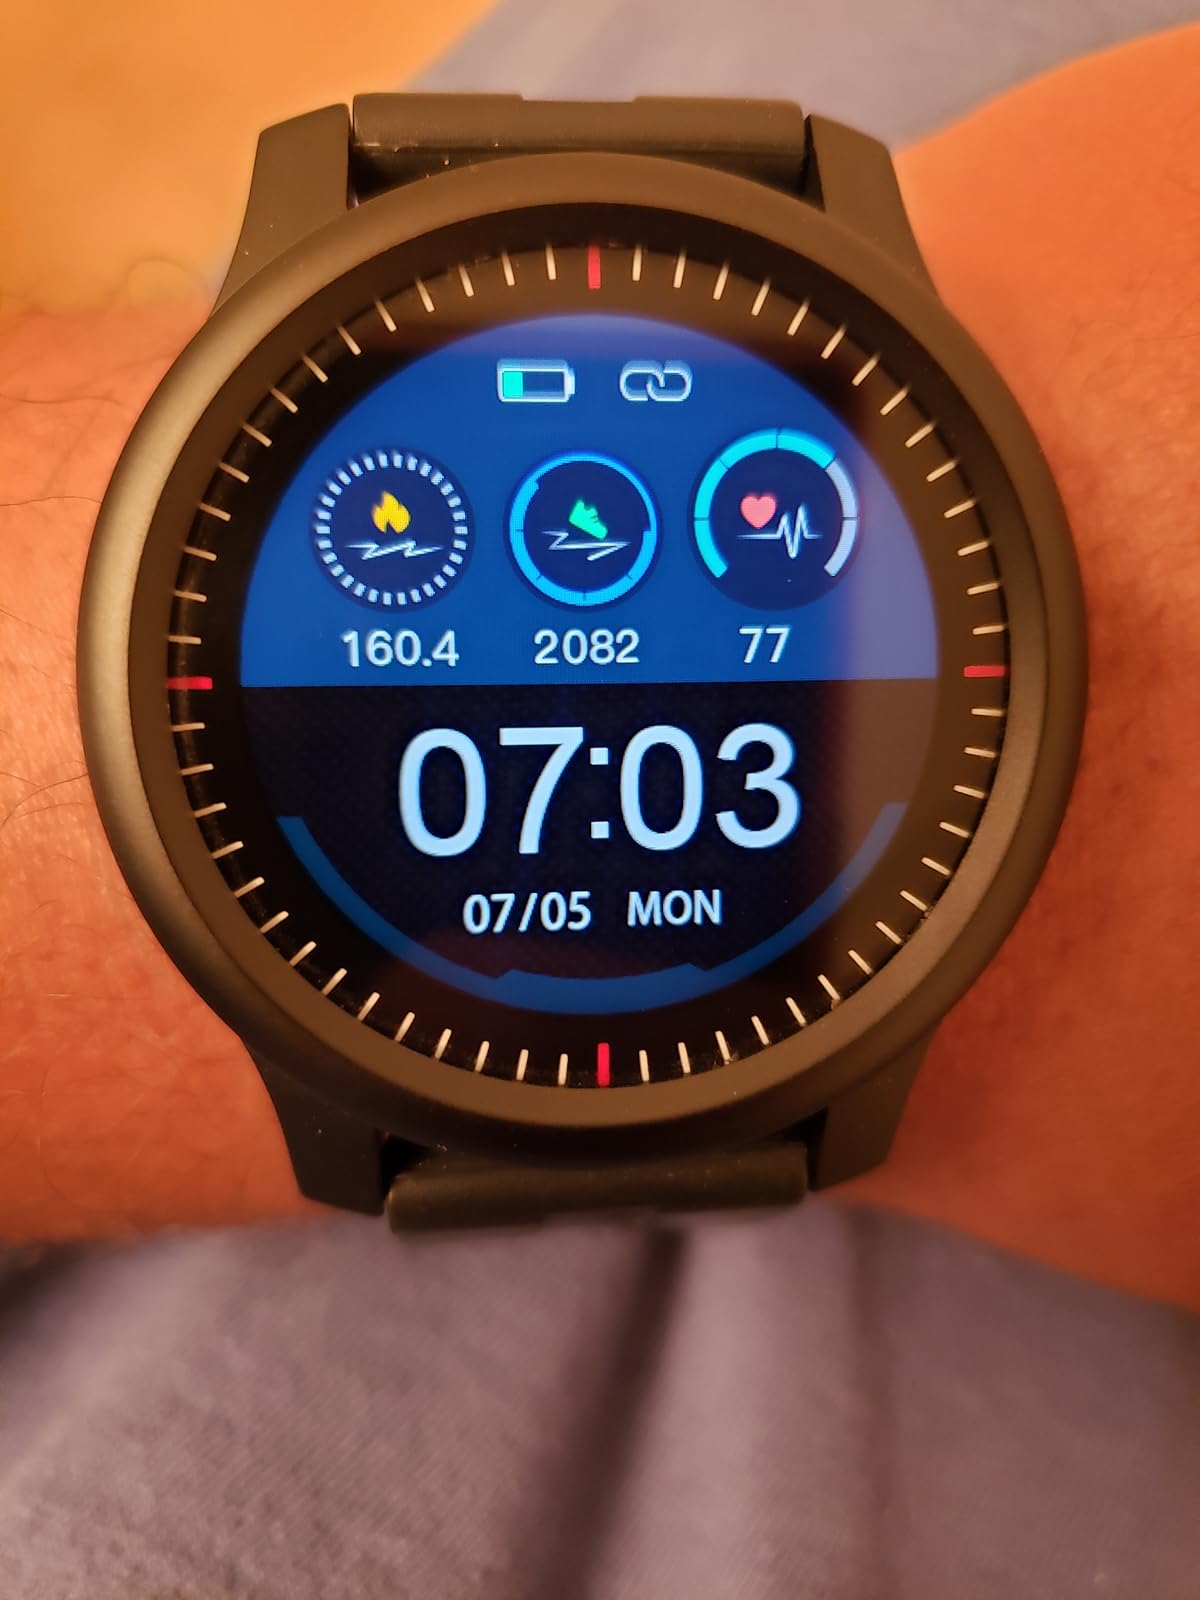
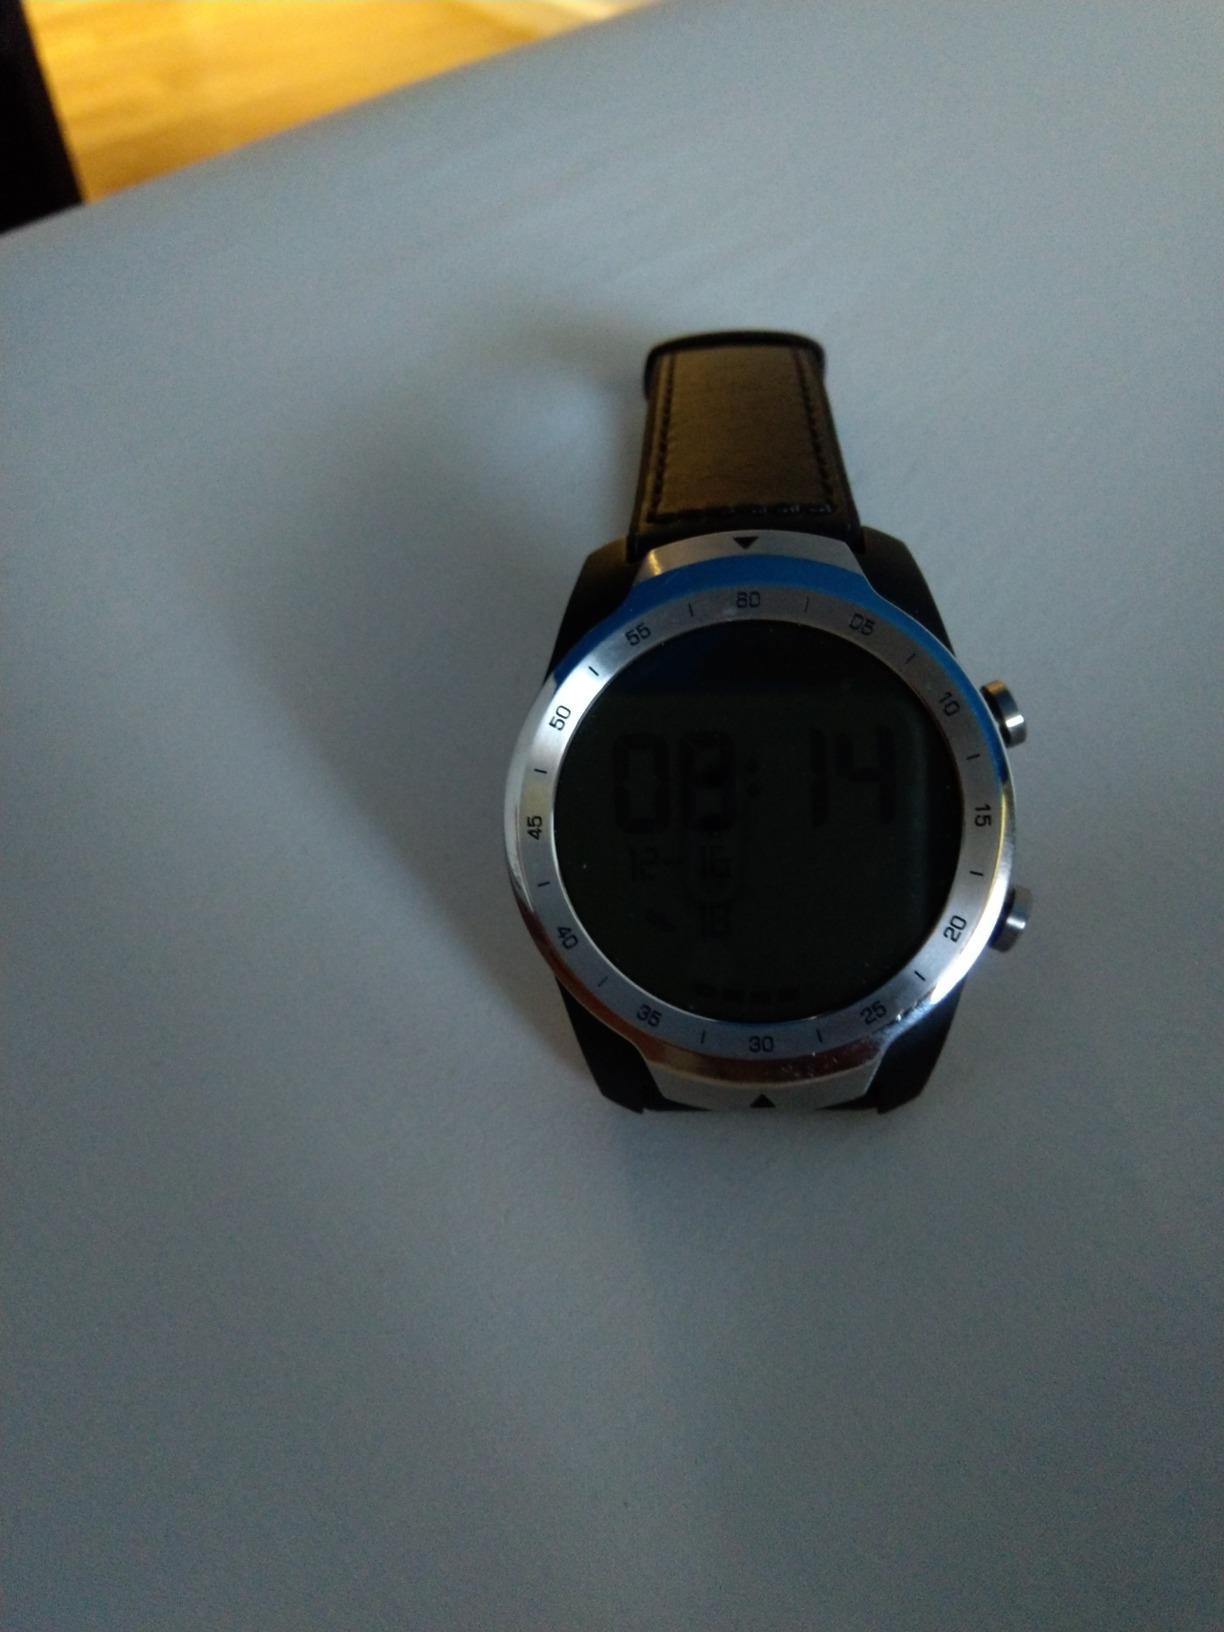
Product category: smartwatch
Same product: no